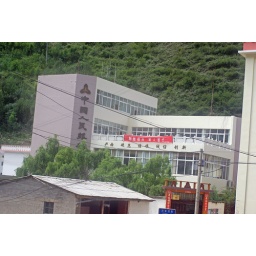
Anti-counterfeiting slogan on office building of the People's Bank of China in Deqin.